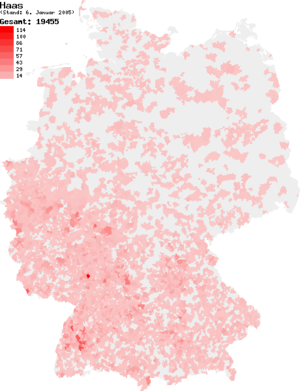
Haas est un nom de famille d'origine germanique notamment porté par :